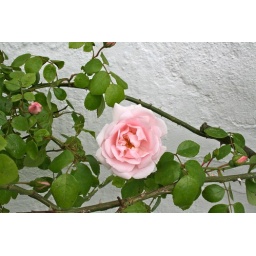
A pink rose against the wall of a house in Trelleborg.